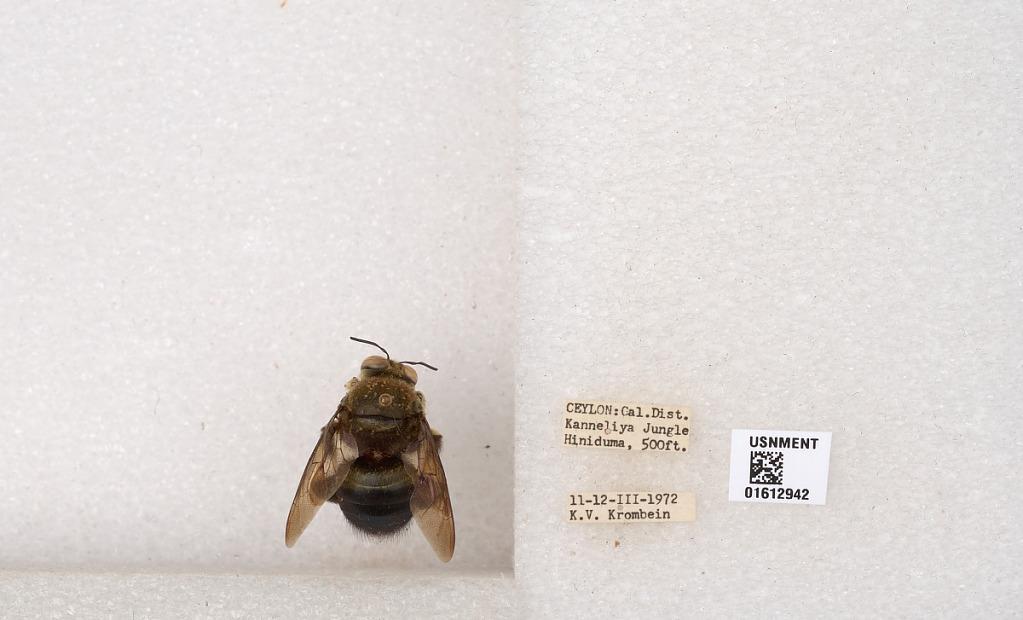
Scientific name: Xylocopa (Zonohirsuta) sp.
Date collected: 1972-3-11
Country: Sri Lanka
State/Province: Southern
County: Galle
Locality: Kanneliya Jungle, Hiniduma